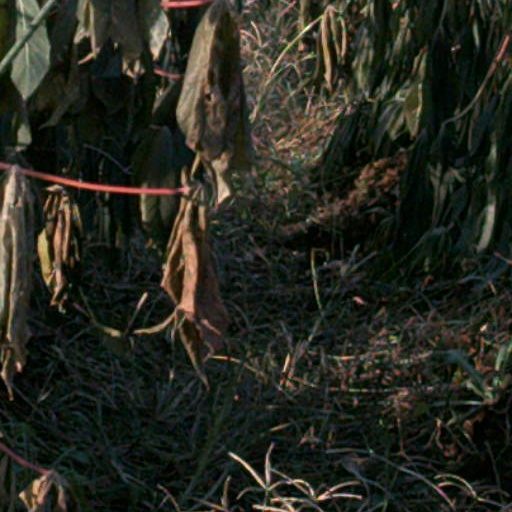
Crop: cassava